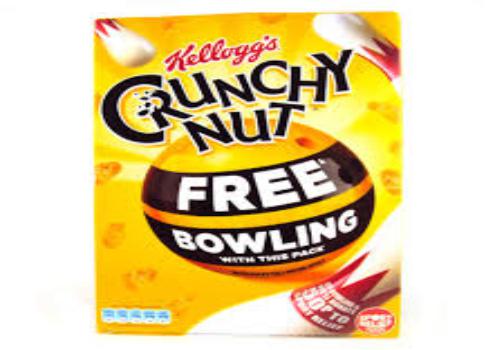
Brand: Honey Nut Corn Flakes
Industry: Food